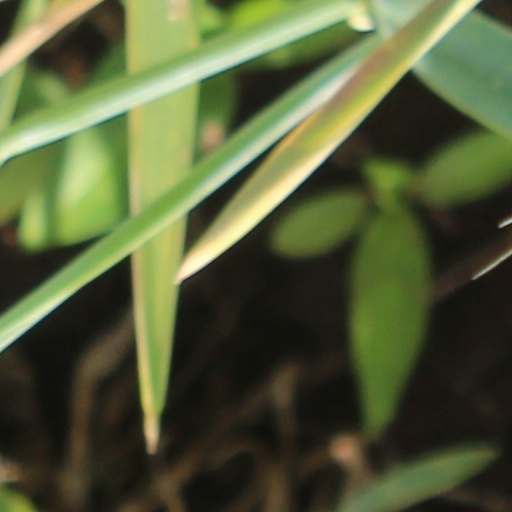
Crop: wheat